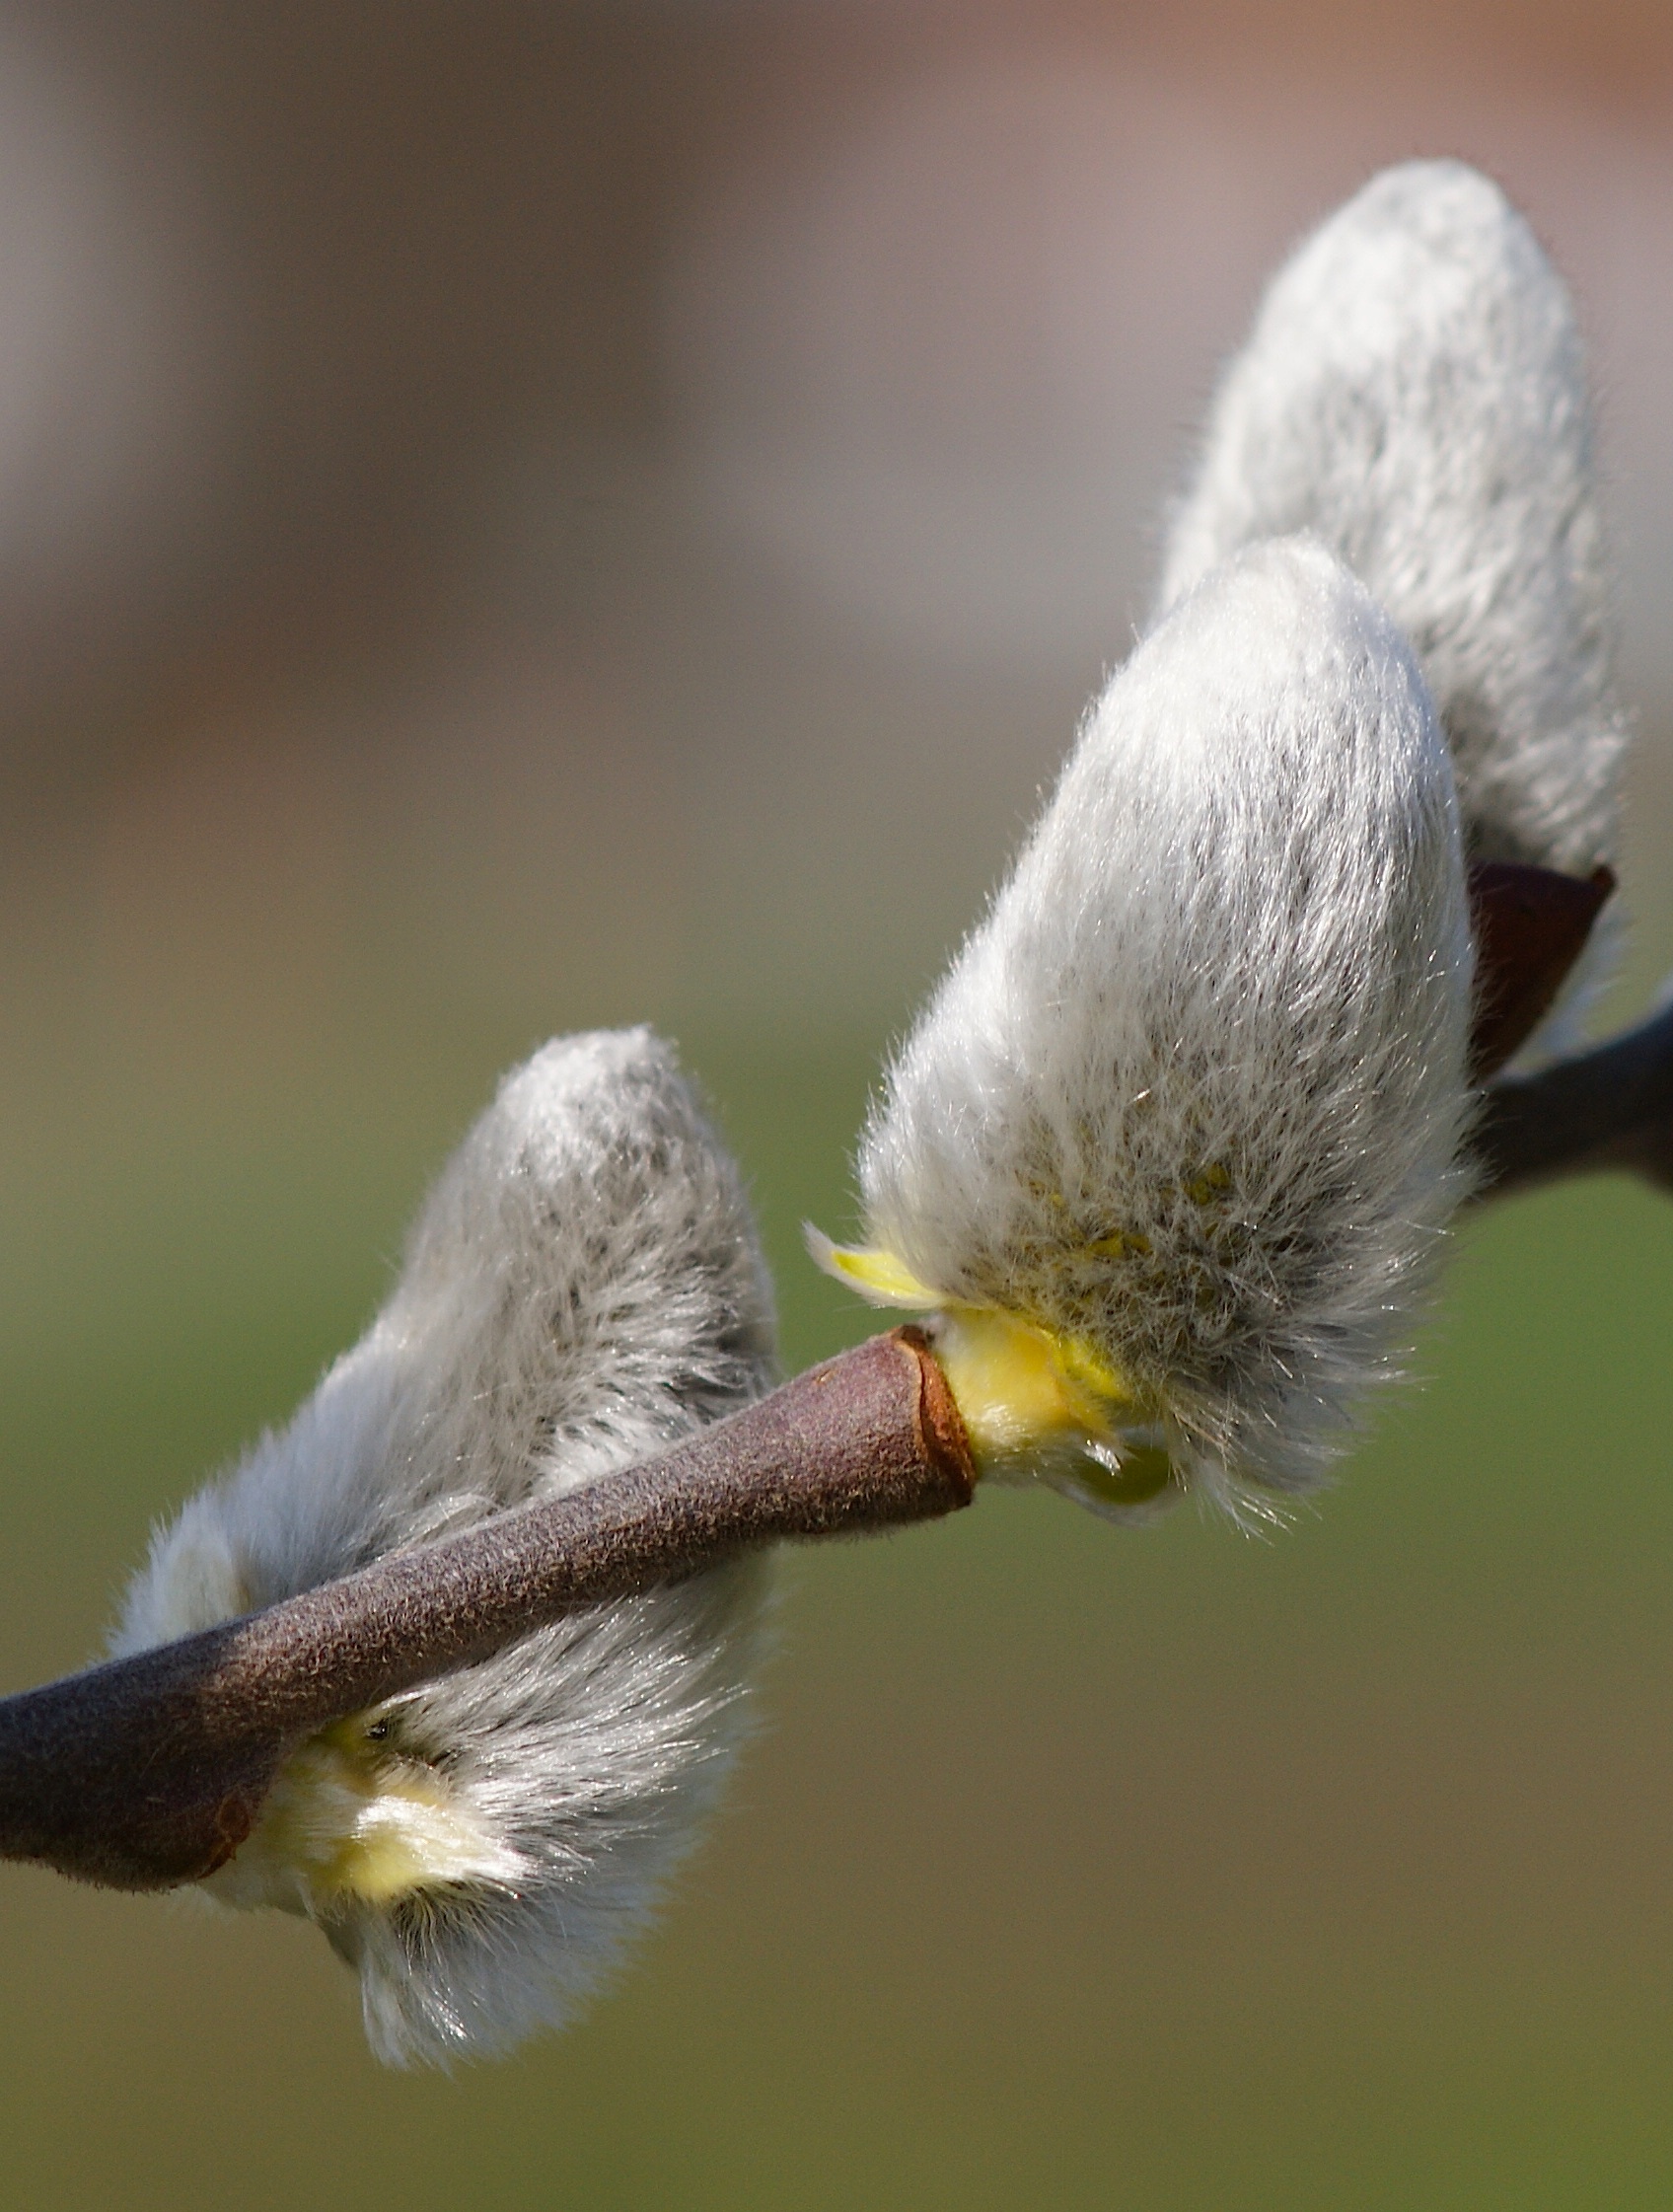
nature, branch, flower, petal, wildlife, bush, spring, fluffy, beak, pasture, close, flora, fauna, close up, hairy, bud, macro photography, spring awakening, signs of spring, pussy willow, plant stem